Yarasuchus

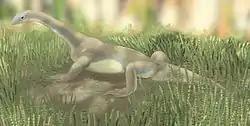
Restoration of the contemporary allokotosaur "Pamelaria".

Many other vertebrate remains have been found from the Yerrapalli Formation alongside those of "Yarasuchus", and would have coexisted with it during the Middle Triassic. Remains of the allokotosaur "Pamelaria" in particular have been found in close proximity to those of "Yarasuchus". Other vertebrate remains include those of the lungfish "Ceratodus", the actinopterygian fish "Saurichthys", the temnospondyl "Parotosuchus", the dicynodonts "Rechnisaurus" and "Wadiasaurus", the rhynchosaur "Mesodapedon", and a large undescribed erythrosuchid.